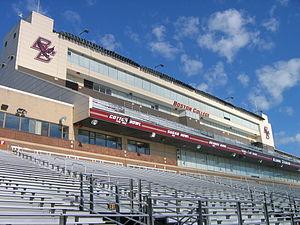
Brian St. Pierre, né le 28 novembre 1979 à Salem au Massachusetts aux États-Unis, est un joueur et entraîneur américain de football américain, qui évolue au poste de quarterback.